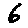
Label: 6